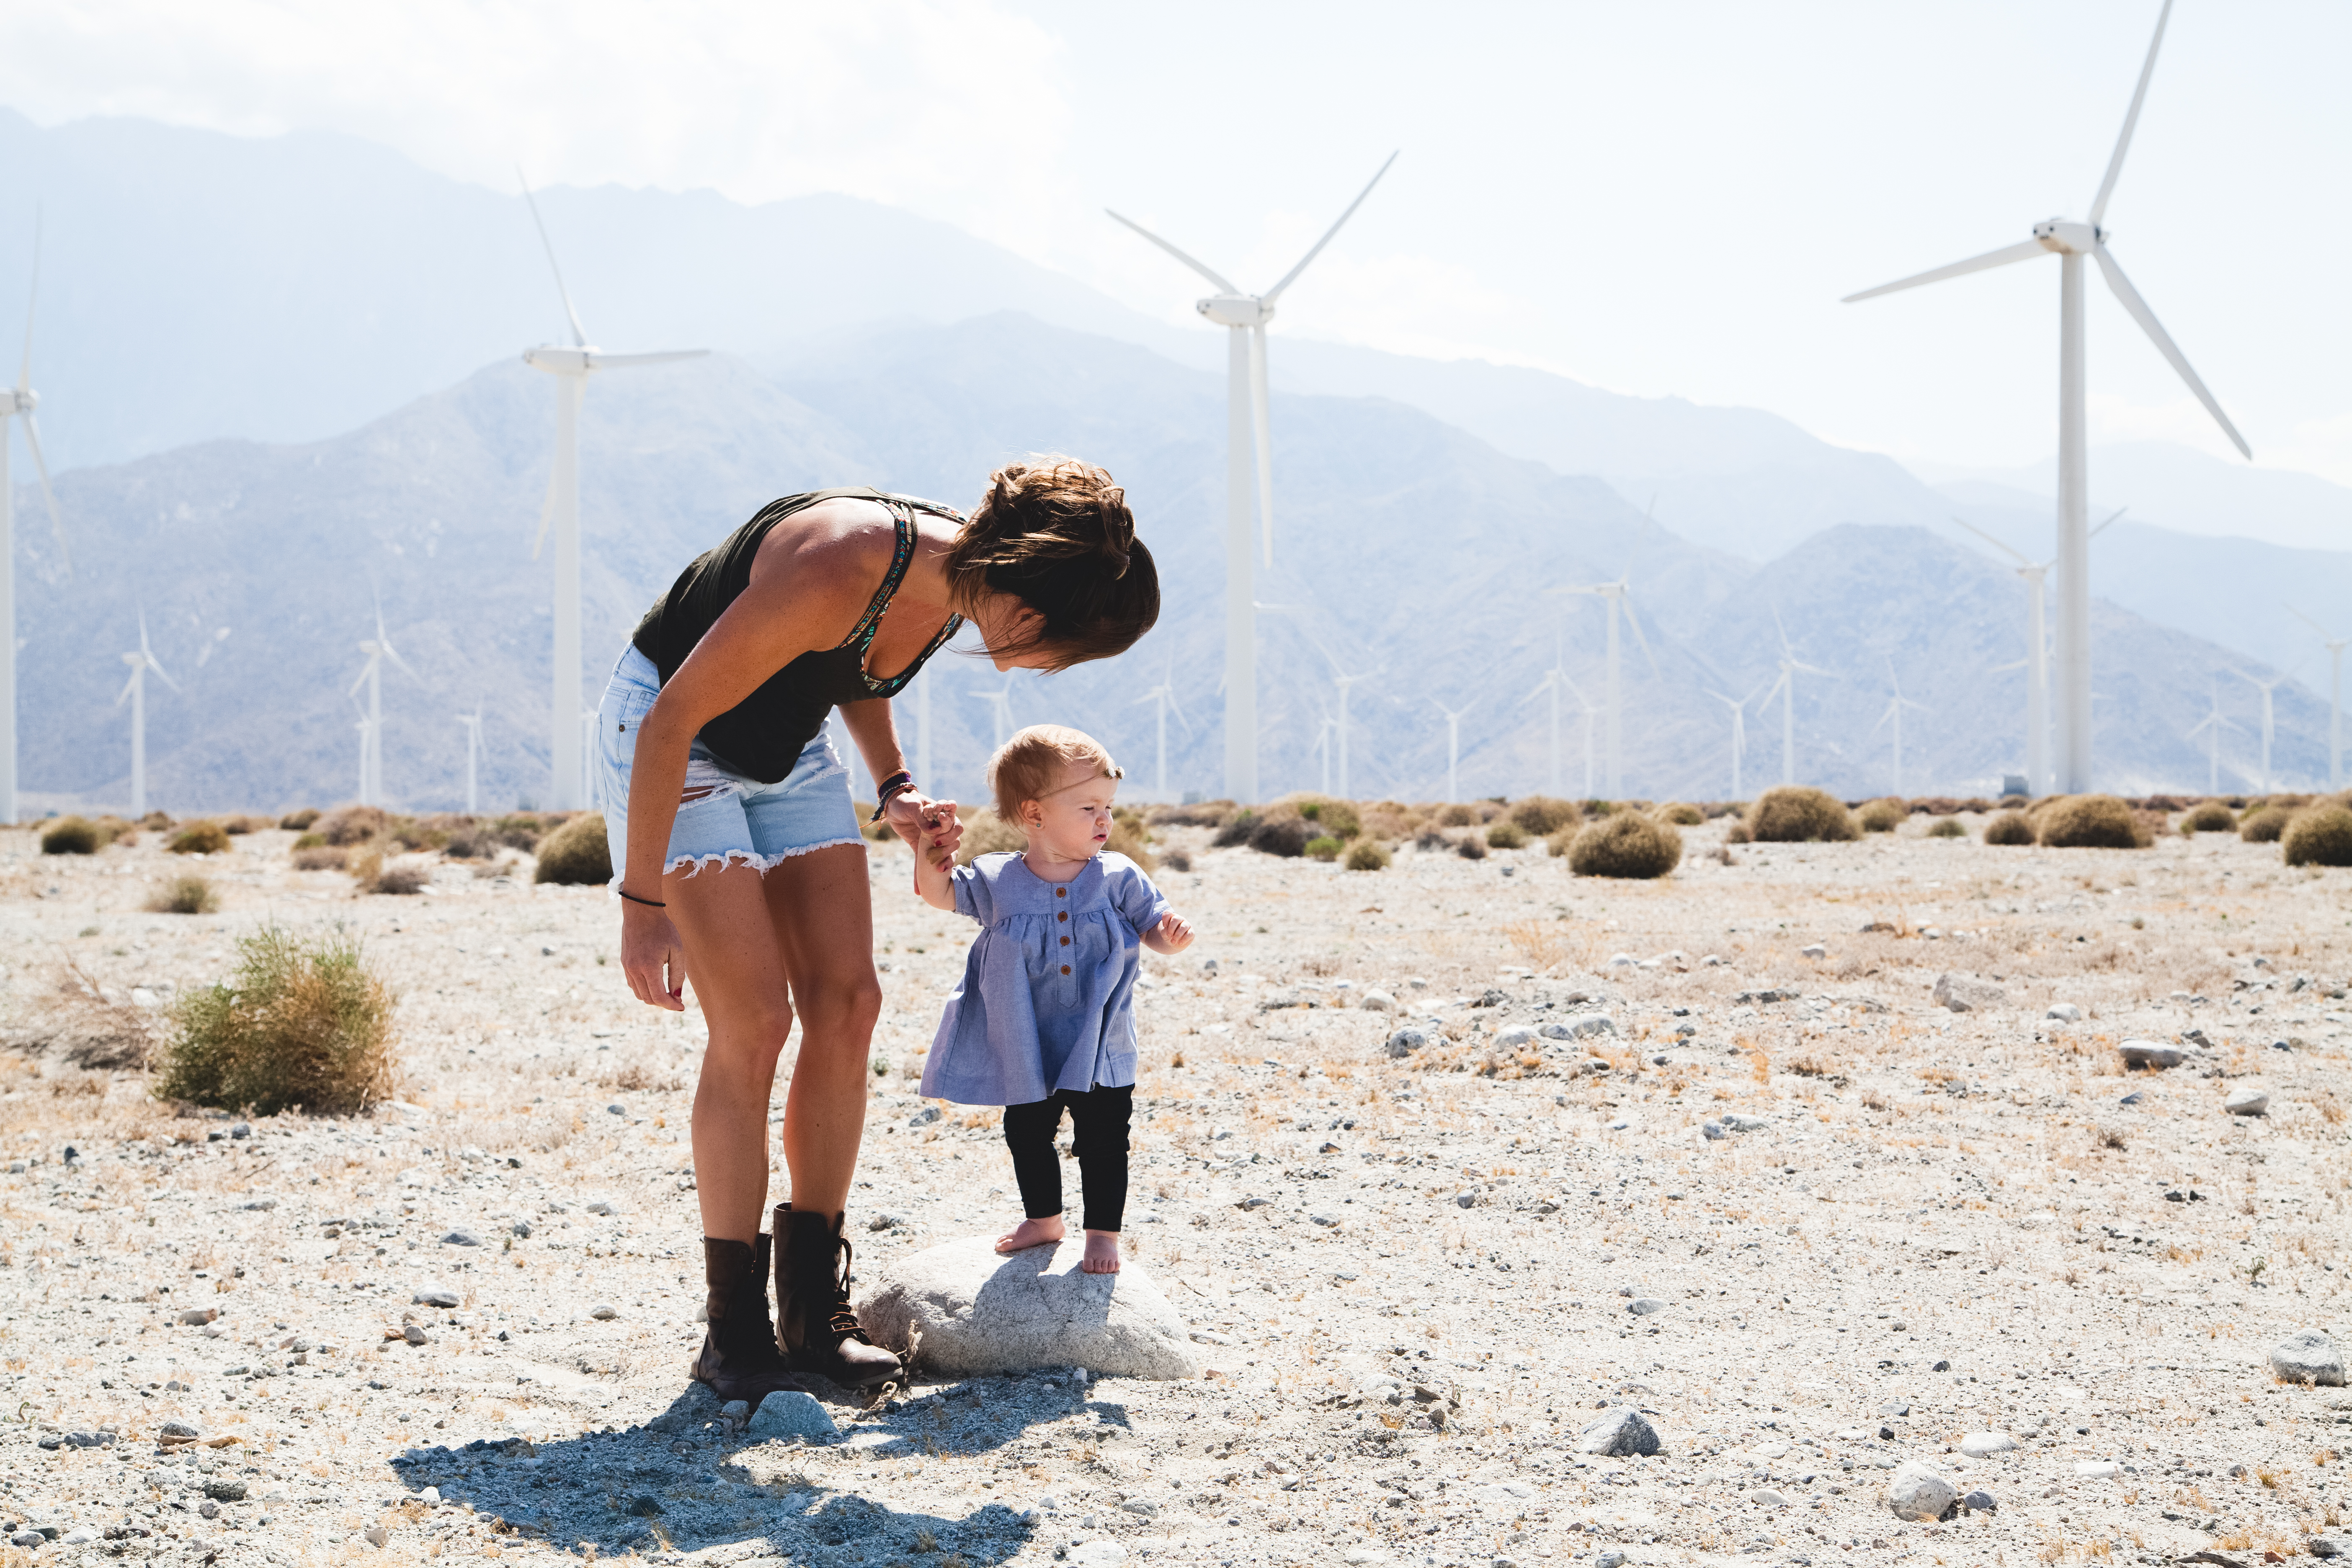
beach, sea, sand, walking, people, girl, woman, kid, wind, cute, vacation, travel, child, parent, outdoors, fun, mountains, toddler, windy, windmills, daughter, wind turbines